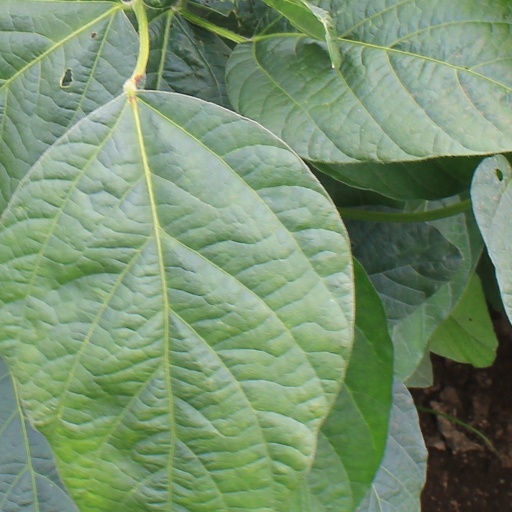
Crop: soybean